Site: brandenburg
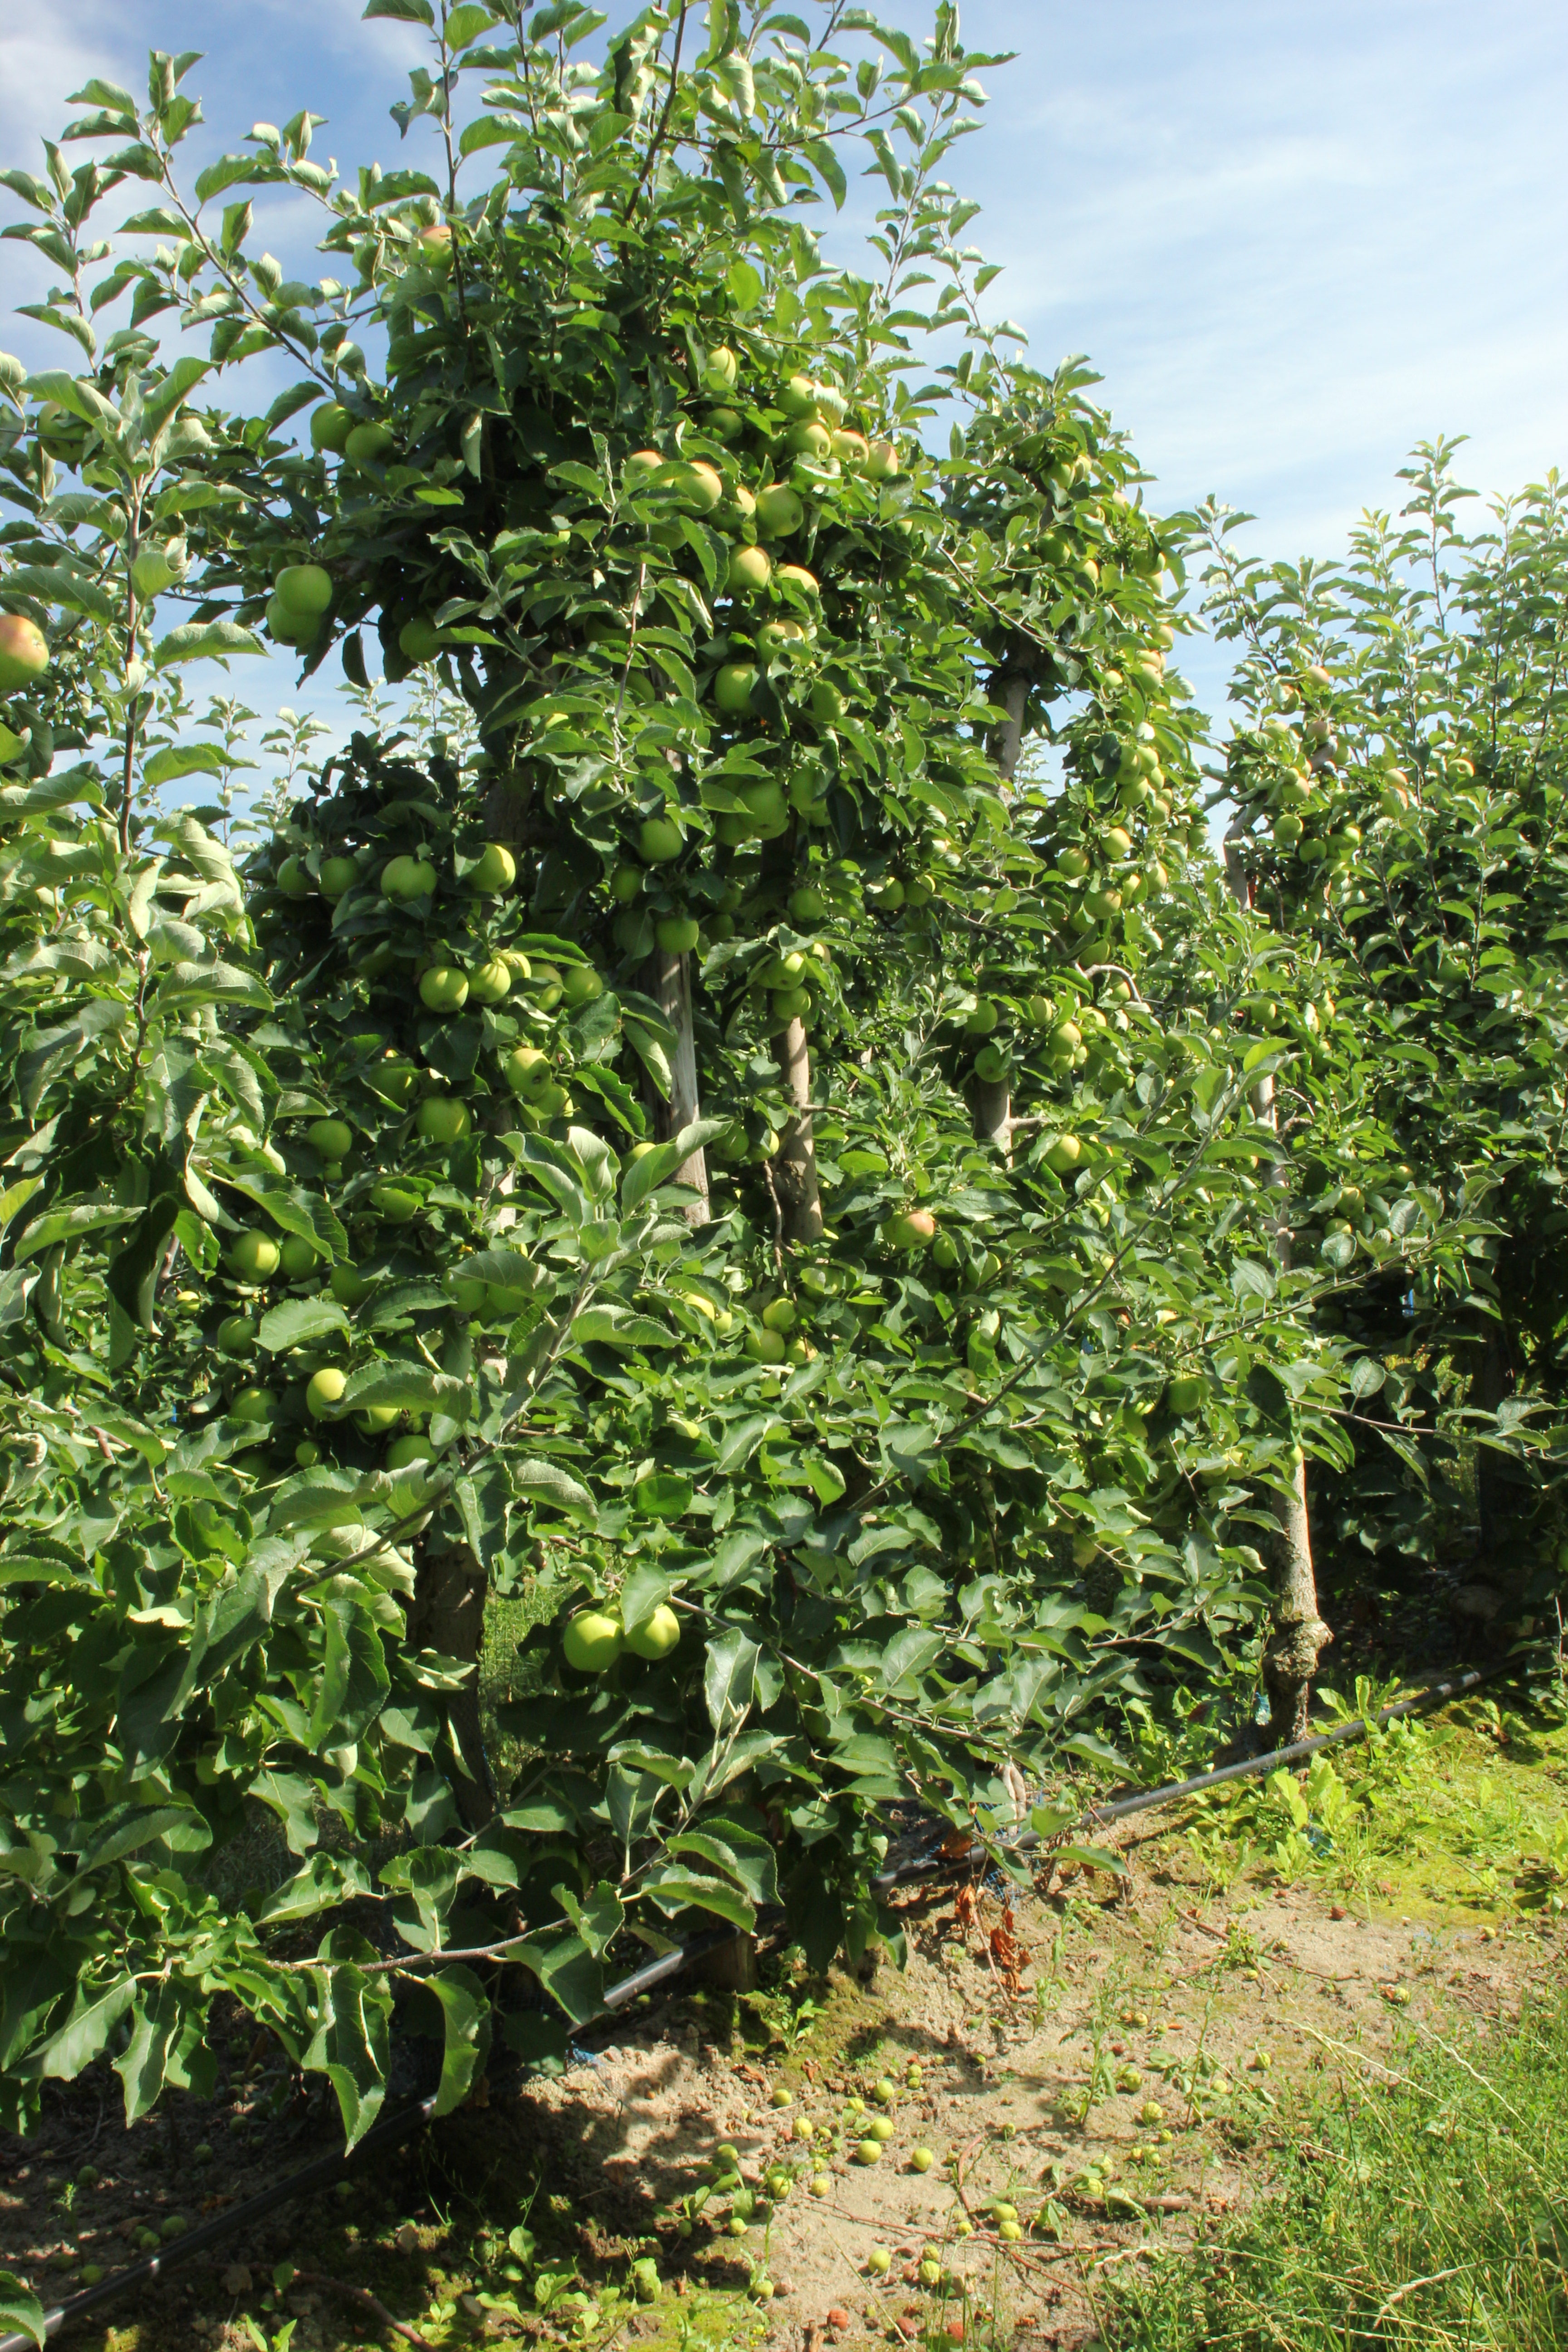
Growth stage (BBCH 77): Development of fruit